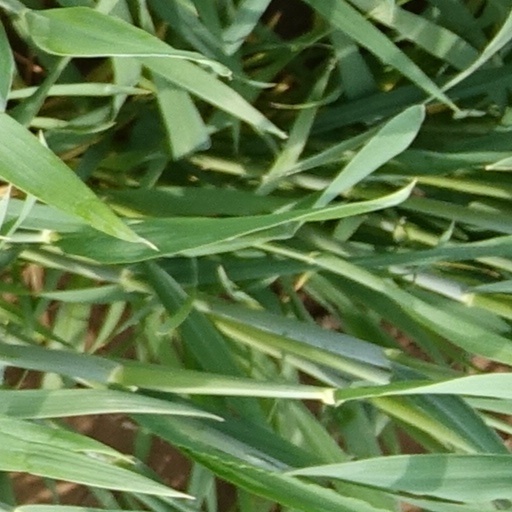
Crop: wheat